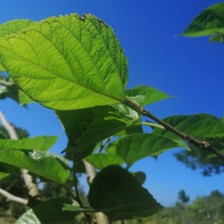
Variety: TaiwanStraberry